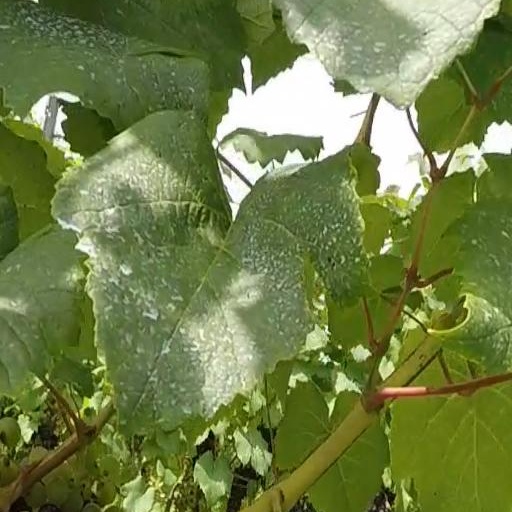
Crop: grape